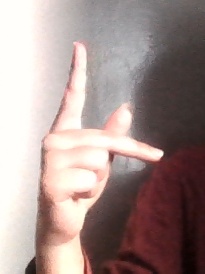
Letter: dha